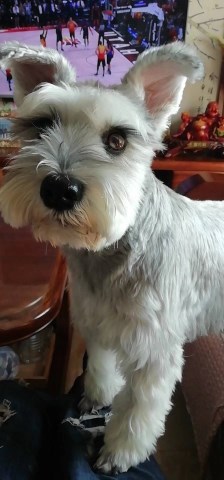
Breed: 2342-n000102-miniature_schnauzer